Georgian Railways Class VMK EMU

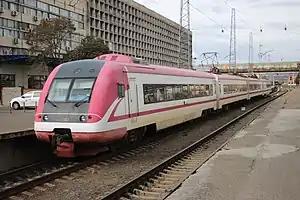
VMK-002 at Tbilisi main station, arriving from Poti

The Class ვმკ (VMK) and its successor GRT is an EMU (Electric multiple unit) by CSR Corporation Limited with the top speed of 130 km/h, operated by Georgian Railways under 3 kV DC overhead wires on cross-country routes.